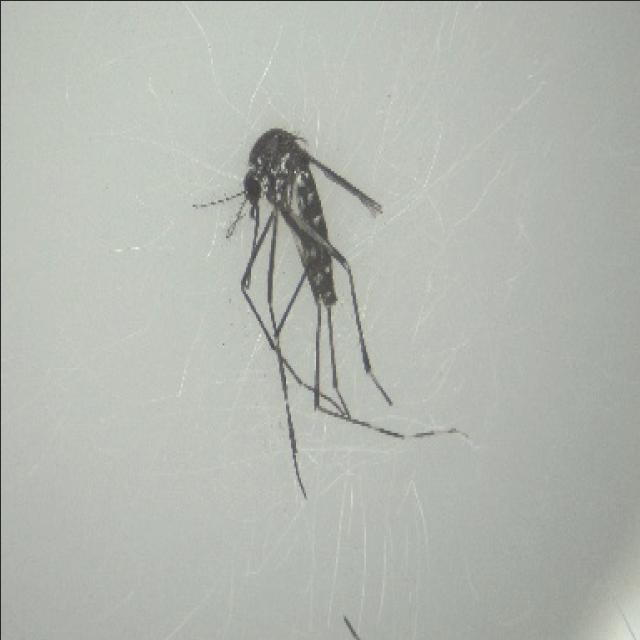
Species: aedes_albopictus